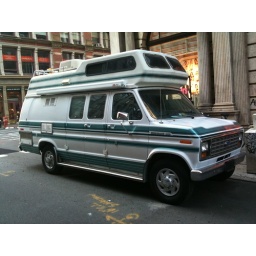
Apparently, a clean cut man lives in this van and plays guitar on the streets sometimes.